Motorcycle tyre

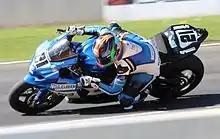
Elena Myers knee dragging while hanging off her Suzuki GSX-R1000 AMA Superbike at Road America.

During the 1970s, the increasing widths of tyres led to major changes in road racing cornering technique, leading to riders "hanging off" or "knee dragging", in which the rider moves their body far off centre for the purpose of changing the combined centre of gravity of the rider plus bike, in order to turn at a given radius and speed at less of a lean angle. Racer John Surtees had been hanging off his MV Agusta as far back as the 1950s, in spite of resistance to the practice at that time from other riders, saying, "The idea is to keep the machine as upright as possible for maximum traction." Tyres of the 1960s and early 1970s had a rounder profile, but as they grew in width from the mid-1970s, the cross section became more oval, and the greater width of the tyre meant the contact patch was further off centre, increasing either steering effort or turn radius, at a given lean angle and speed, than it would have been with a rounder profile. To compensate, riders leaned out, moving their body's centre of gravity away from the motorcycle, eventually leaning out so far that their knee would skid along the pavement. Ablative "knee pucks" or "knee sliders" were then added to the riders' racing leathers to allow their knees to scrape smoothly along the tarmac through turns.